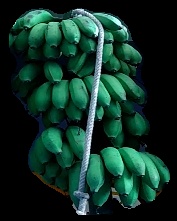
Variety: rasbale
Grade: grade2